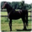
Label: horse